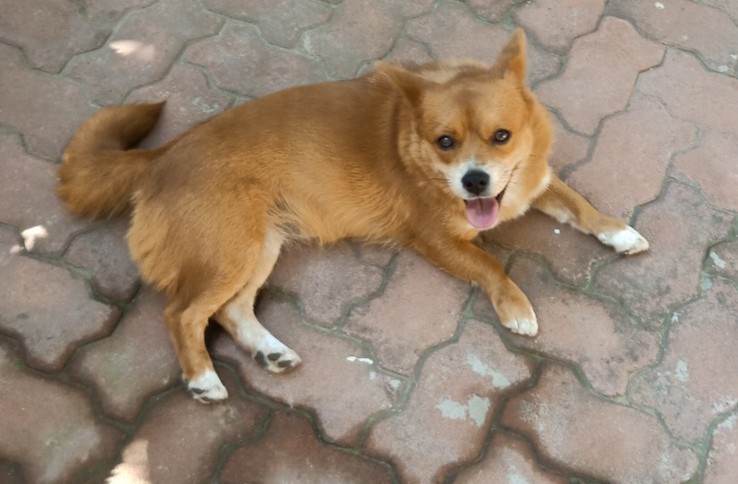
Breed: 3336-n000121-chinese_rural_dog